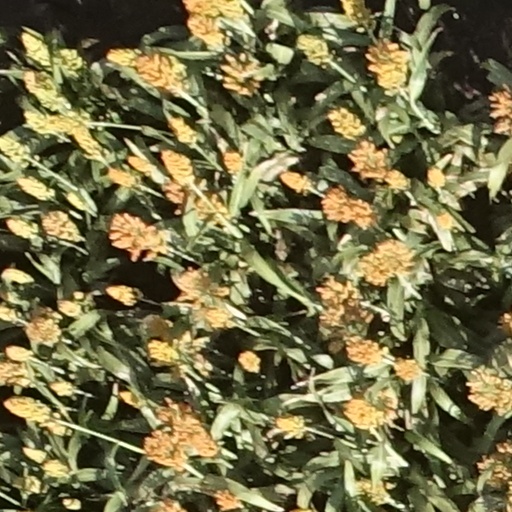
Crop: sorghum